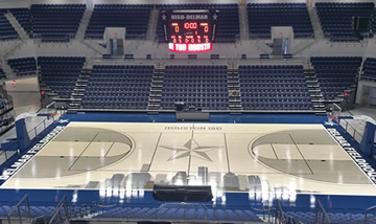
Building: Delmar Fieldhouse
Country: United States of America
Year built: 1958
Arena in Houston, Texas, U.S. Delmar Fieldhouse Houston Independent School District's Delmar Fieldhouse Arena Location 2020 Mangum Road Houston, Texas 77092 Coordinates 29°48′10″N 95°27′25″W / 29.80278°N 95.45694°W / 29.80278; -95.45694 Owner Houston Independent School District Capacity 5,000 Construction Opened 1958 Closed September 24, 2013 Reopened February 10, 2017 Demolished 2014 Architect 1958 – Milton McGinty 2017 – PBK Tenants Houston Cougars men's basketball ( NCAA ) (1966-1969) Texas Southern Tigers women's basketball ( NCAA ) (2008) The James M. Delmar Fieldhouse is a 5,000-seat multi-purpose arena located in Houston, Texas . It is one of several Houston Independent School District ’s athletics facilities. The $35.2 million facility hosts basketball and volleyball games and tournaments, as well as graduation ceremonies and other special events.  The maple court floor is removable and expandable, providing use for both the 84 feet required for high school games and the 94 feet required for NCAA play. The court flooring features a star representing the HISD logo and an image of the Houston skyline.  Lower level seating is retractable, allowing for additional floor space, if needed. The entrance to the arena also showcases a portion of the center court floor from the original fieldhouse The entire area including the fieldhouse, stadium, softball and baseball fields are referred to as the Delmar-Tusa Sports Complex. Demolition and Construction The Delmar Fieldhouse demolition project was part of the work planned under the 2012 Bond’s district athletic facility improvements. Demolition of the original 55-year old facility began in 2014 and the new building was completed in 2017. History Delmar Fieldhouse was the home court of the Houston Cougars men's basketball team, featuring Elvin Hayes , during the 1960s.  It hosted a Midwest regional quarterfinal game between the Cougars and the Marquette Warriors in 1961 , the first NCAA men's basketball tournament game held in the city and second in the state of Texas, after the 1957 tournament, which held the Midwest Regional at the SMU Coliseum in Dallas. In 2007, the WNBA 's Houston Comets and Connecticut Sun played a pre-season game at Delmar Fieldhouse. In 2008, it served as the home court for the Texas Southern University Tigers women's basketball team. In 2017 Delmar Fieldhouse became a distribution center for the Hurricane Harvey flooding crisis in Houston. In the new facility, Delmar hosted the 2018 Southwestern Athletic Conference men’s and women’s post-season basketball tournament. See also Delmar Stadium References